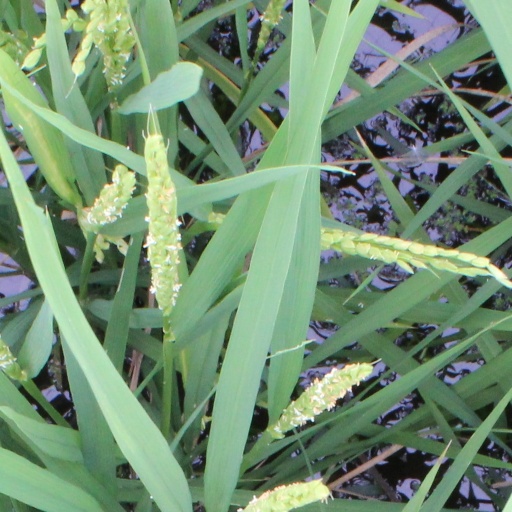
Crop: rice